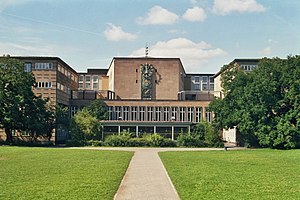
Universität zu Köln
Universitetets hovedbygning.
Universität zu Köln er et universitet i Köln, Tyskland. Det blev etableret i 1388 og er dermed et af de ældste universiteter i Europa. Med sine 44.228 studerende er det samtidig Tysklands tredjestørste, kun overgået af Fernuniversität in Hagen og Ludwig-Maximilians-Universität München.